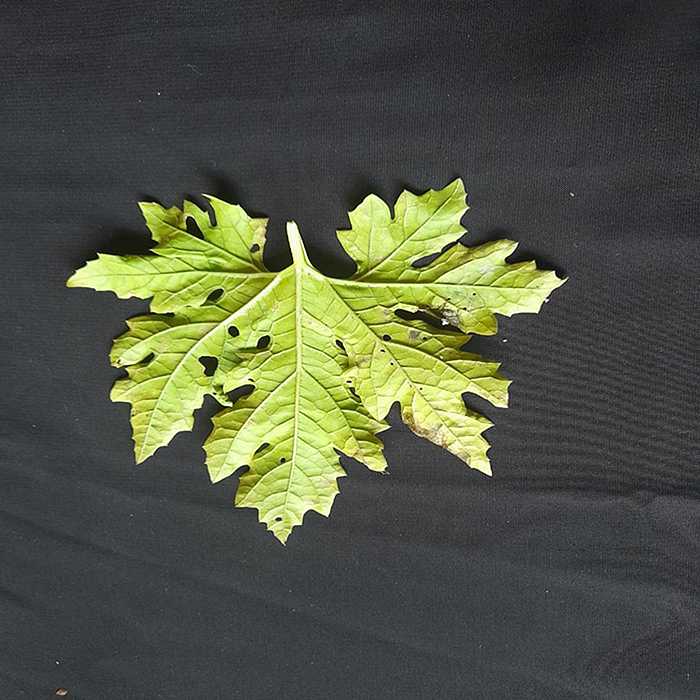
Plant: Bitter Gourd
Label: Downey mildew